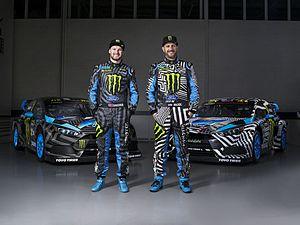
Andreas Bakkerud est un pilote norvégien de rallycross. Pilote officiel Ford en Championnat du monde de rallycross FIA entre 2016 et 2017, il rejoint en 2018 l'équipe EKS Audi Sport soutenue officiellement par Audi Sport.
Hoonigan Racing Division est une équipe américaine de sport automobile engagée en championnat du monde de rallycross. Elle a évolué par le passé en Global Rallycross Championship, en WRC et en Rally America.